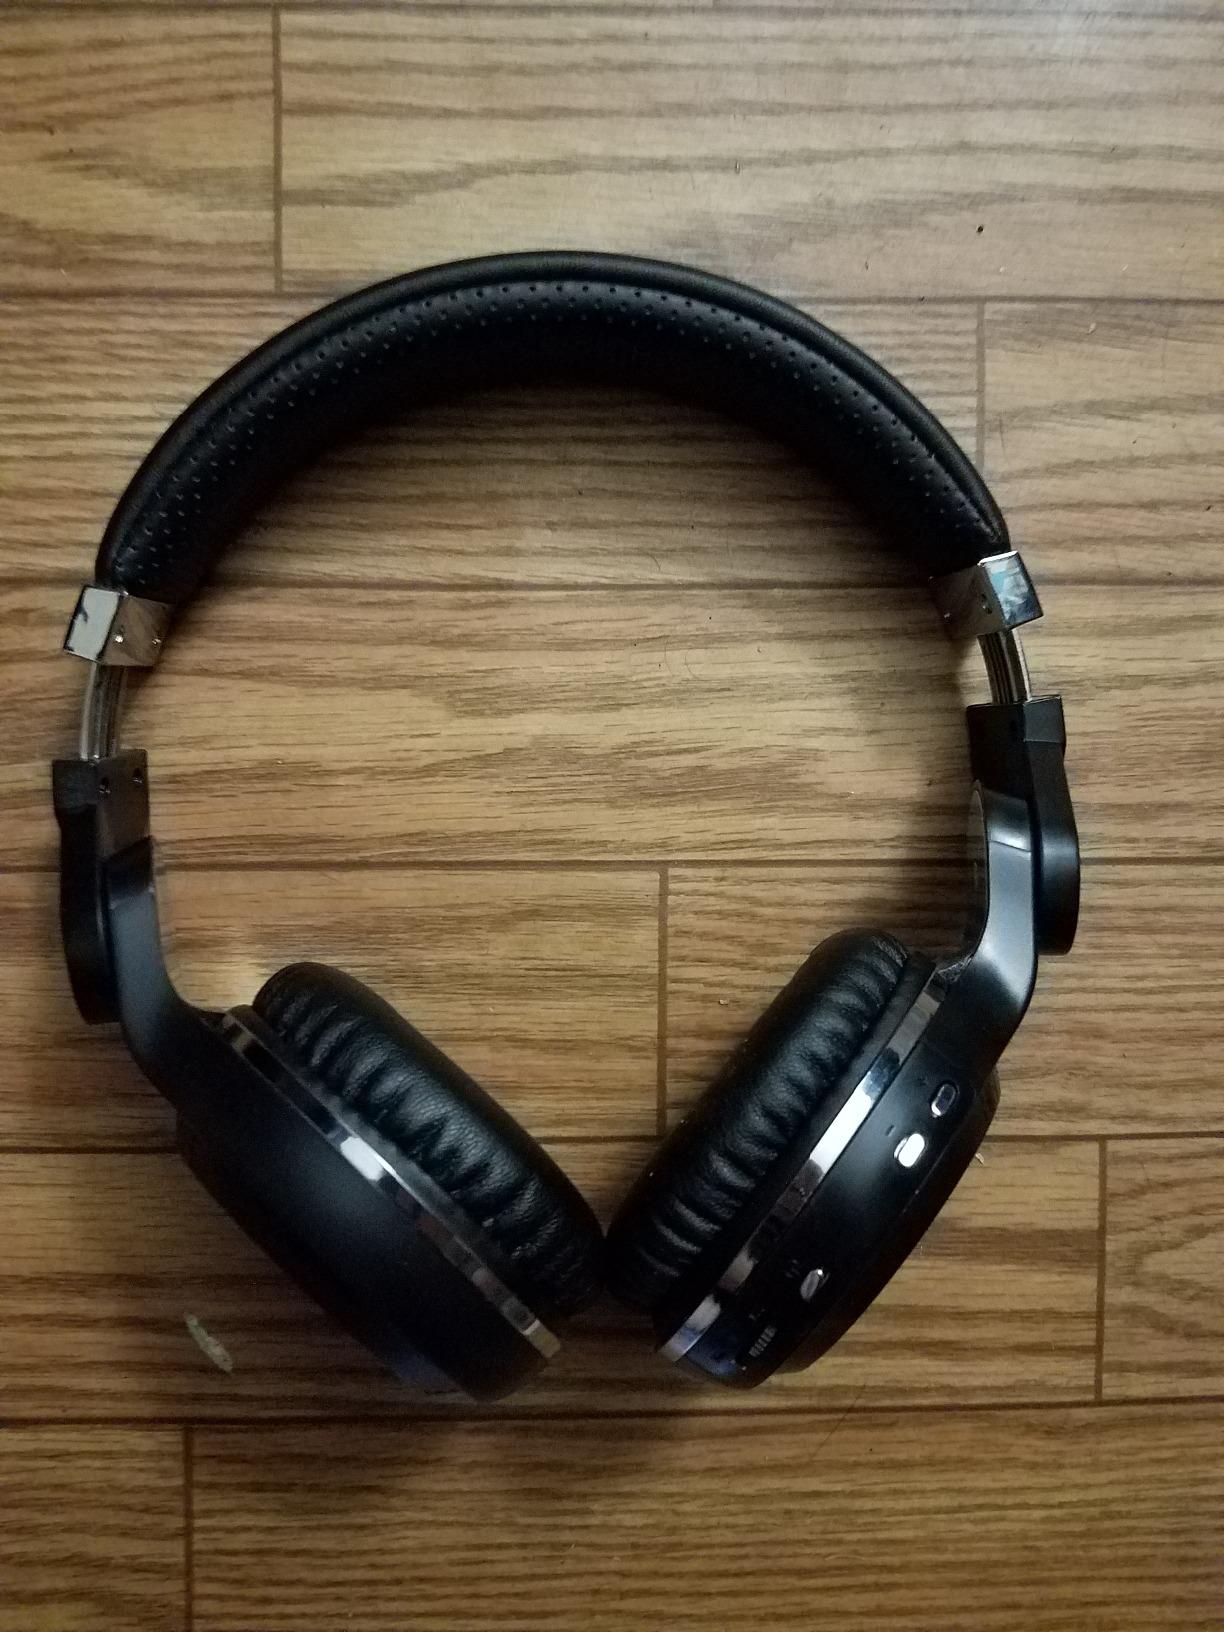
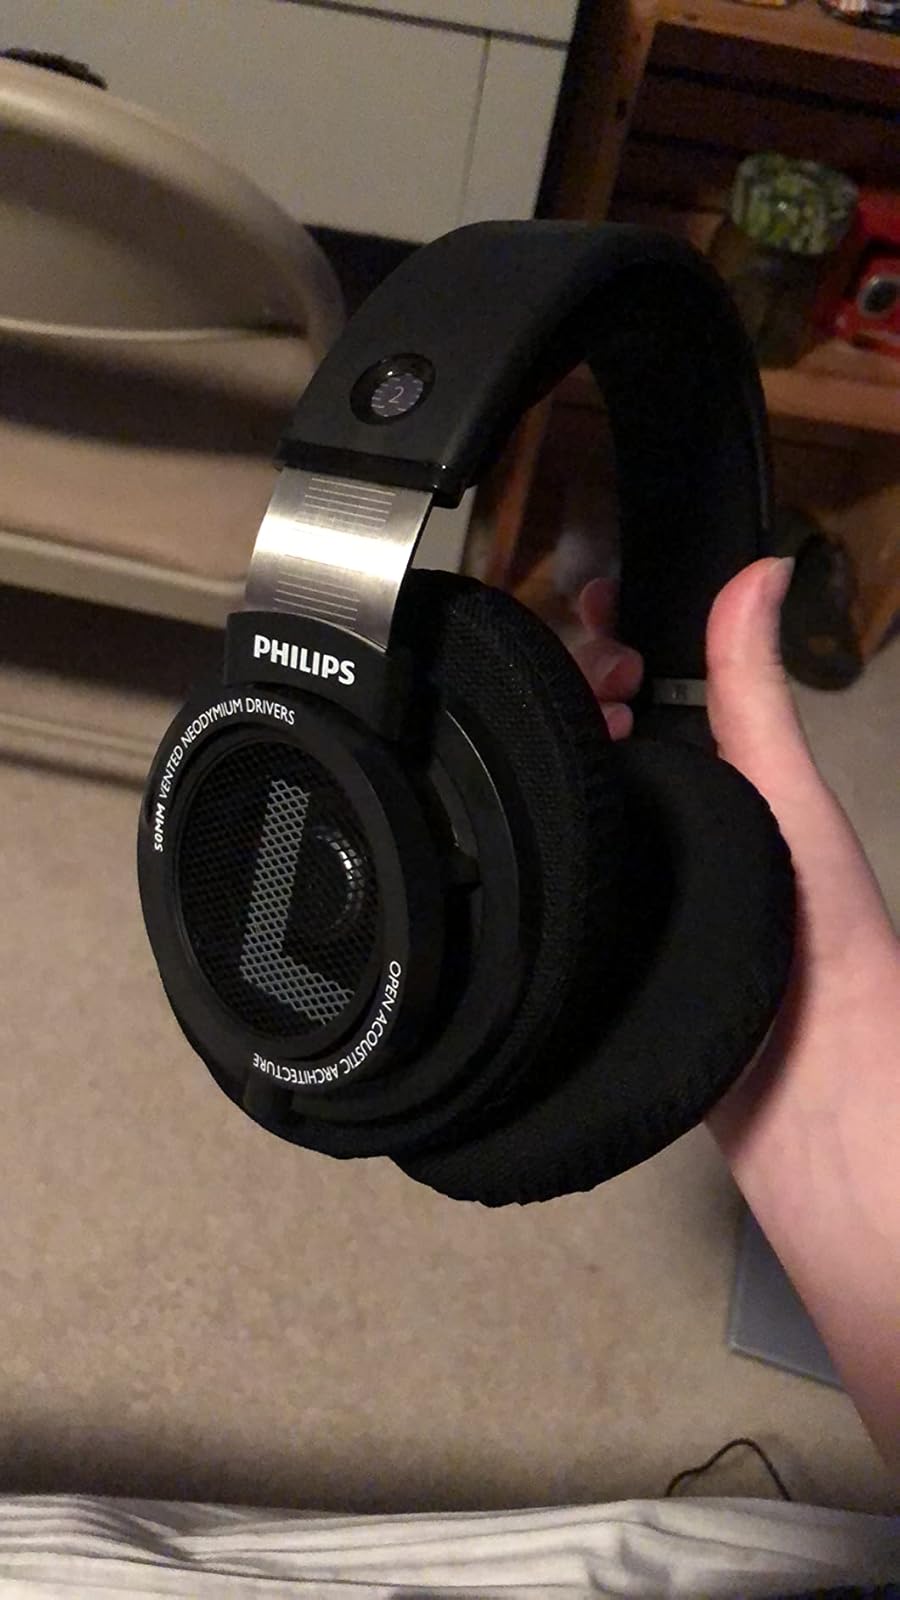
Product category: headphones
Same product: no